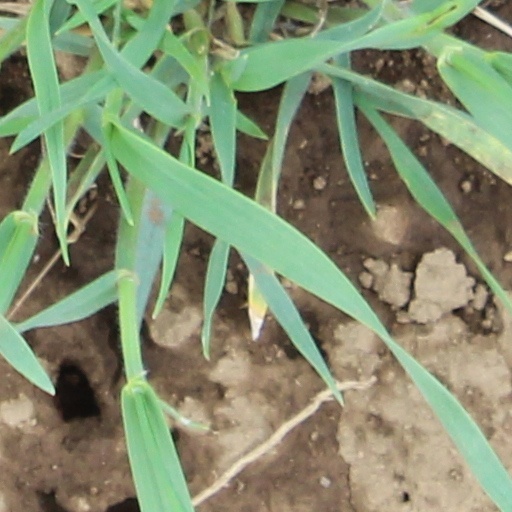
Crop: wheat